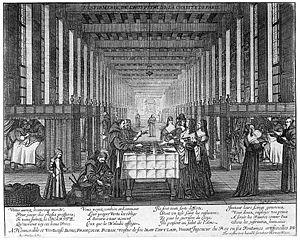
Jean Baptiste Eugénie Dumangin ou Du Mangin, né le 7 mars 1744 à Château-Thierry et mort le 28 mars 1826 à Saint-Prix, est un médecin hygiéniste français.